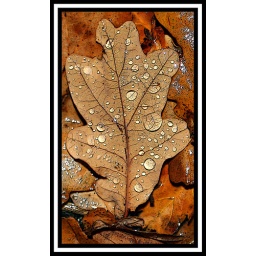
Natural magnifying glasses show up the veins in this fallen Oak tree leaf.